John Coggeshall

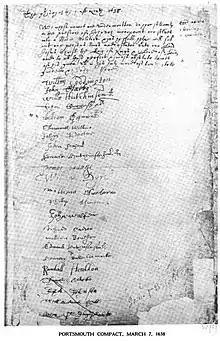
Portsmouth Compact with Coggeshall's signature fourth on the list

Coggeshall was a mercer in the silk trade, and he held many offices in the Massachusetts Bay Colony. He was a deputy to the General Court for Boston from 1634 to 1637 and a Boston selectman during the same period. In 1634, he was also on a committee to survey Mount Wollaston, and also on a committee to oversee ammunition.